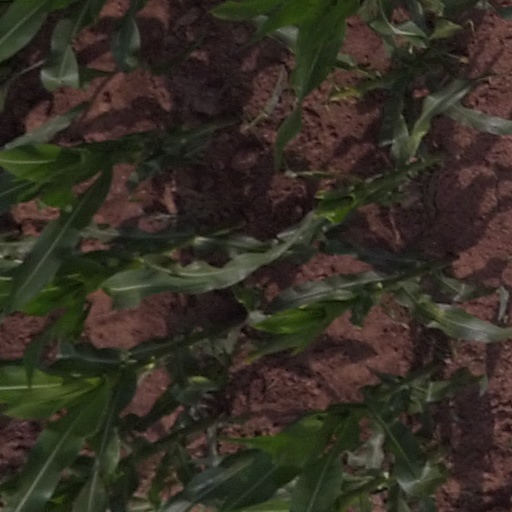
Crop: maize; corn